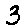
Label: 3